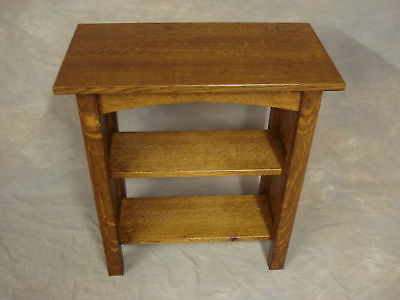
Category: table